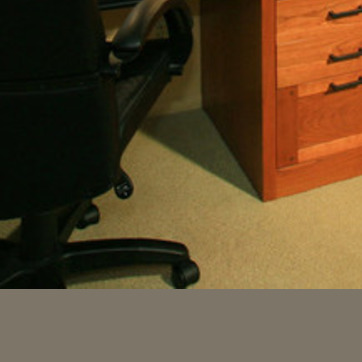
Material: carpet